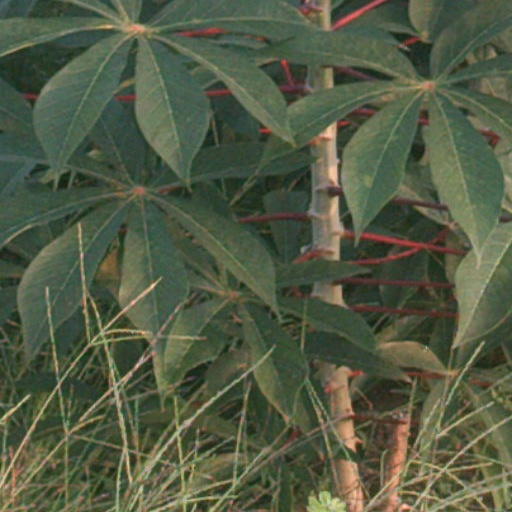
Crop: cassava